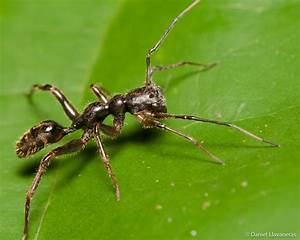
Label: spider